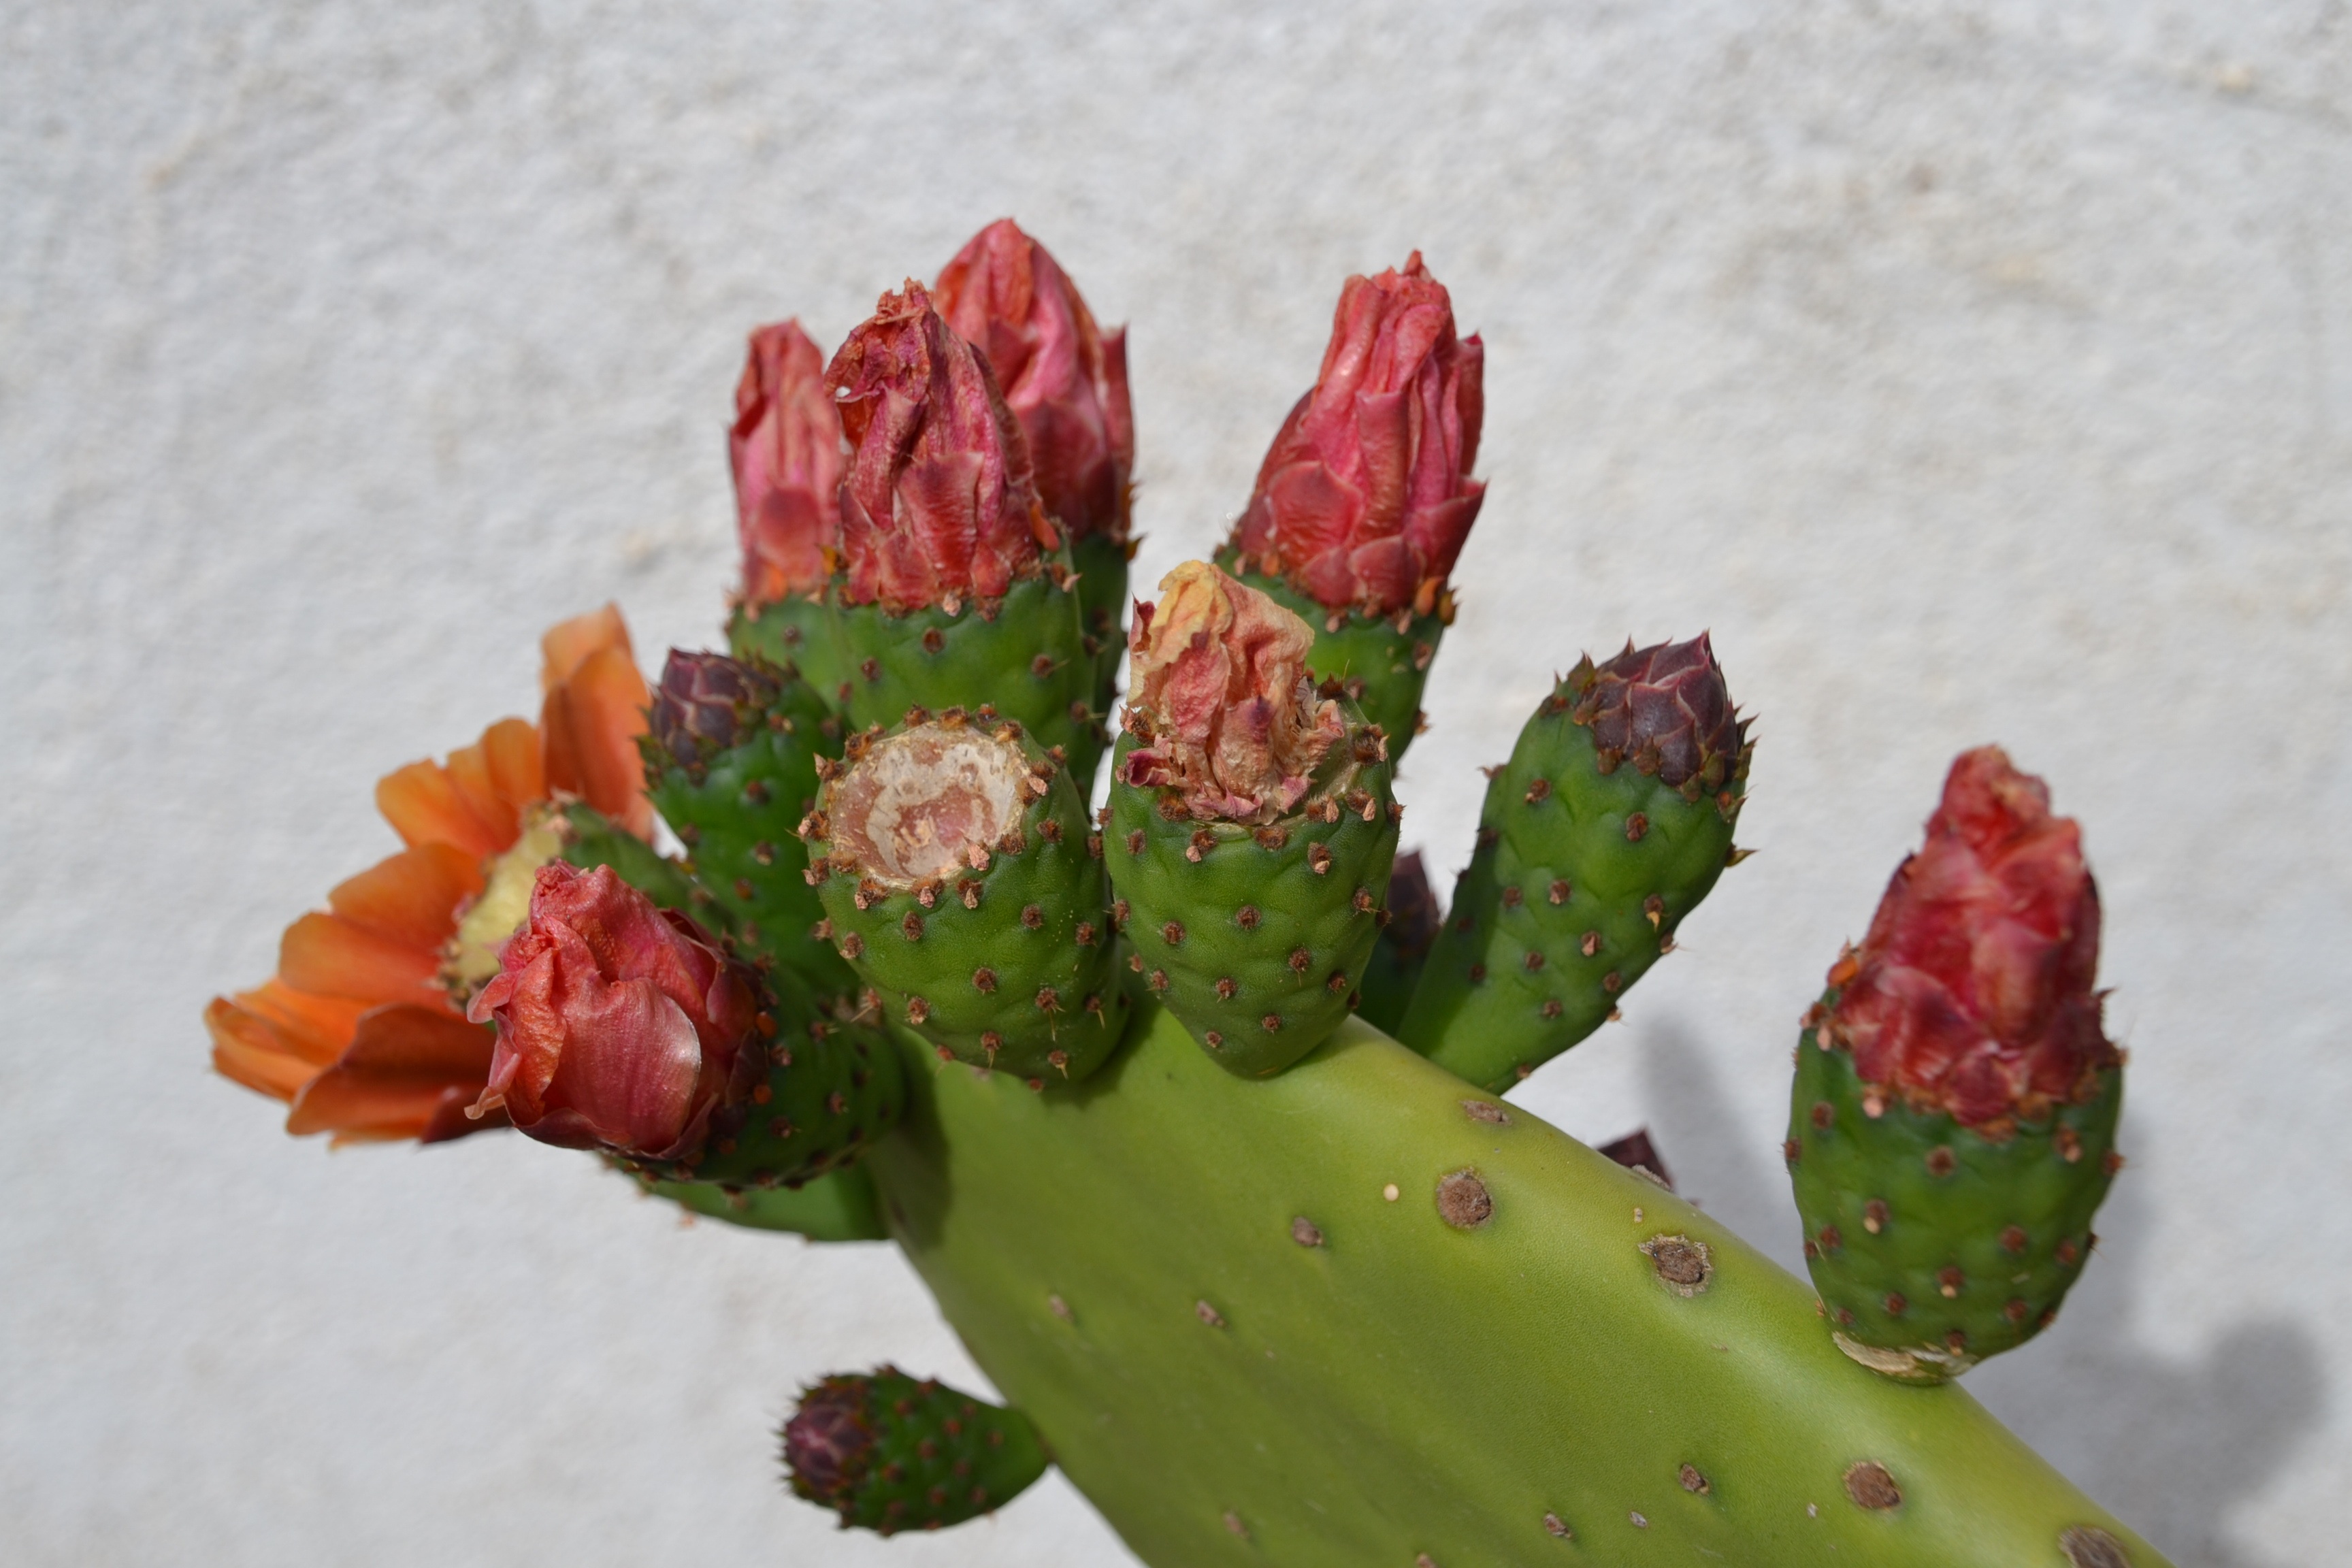
nature, blossom, cactus, plant, flower, petal, bloom, food, red, produce, flora, floristry, spur, flowering plant, desert plant, floral design, land plant, flower arranging